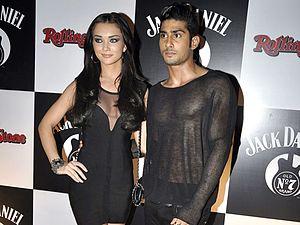
Prateik Babbar est un acteur indien, né le 28 novembre 1986. Il est le fils de l'actrice Smita Patil et de l'acteur devenu homme politique Raj Babbar. Sa mère est morte quelques semaines après sa naissance des suites de complications dues à l’accouchement.